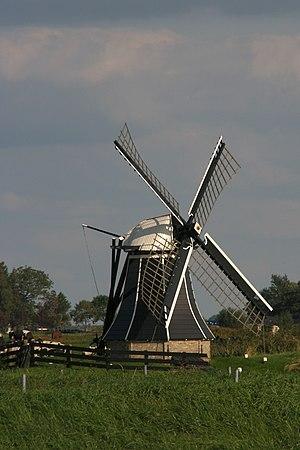
Cet article recense les moulins à vent de la province de Frise, aux Pays-Bas.